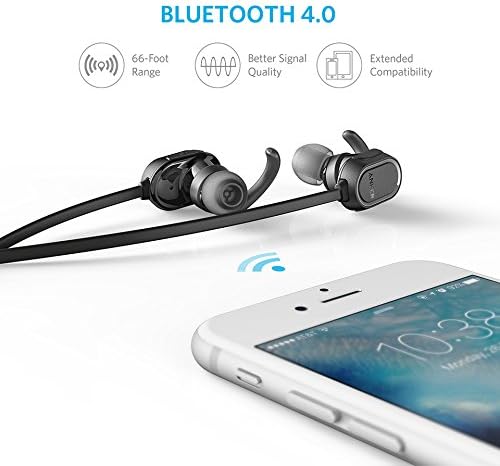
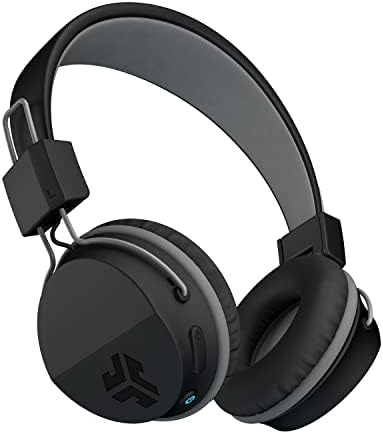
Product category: headphones
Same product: no